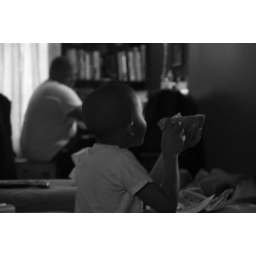
Jaire eats a snack in front of the television as his father makes phone calls nearby.